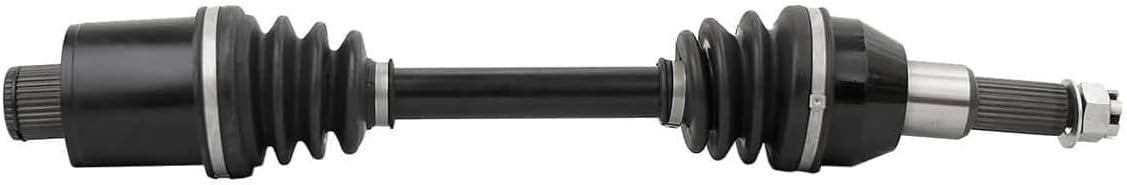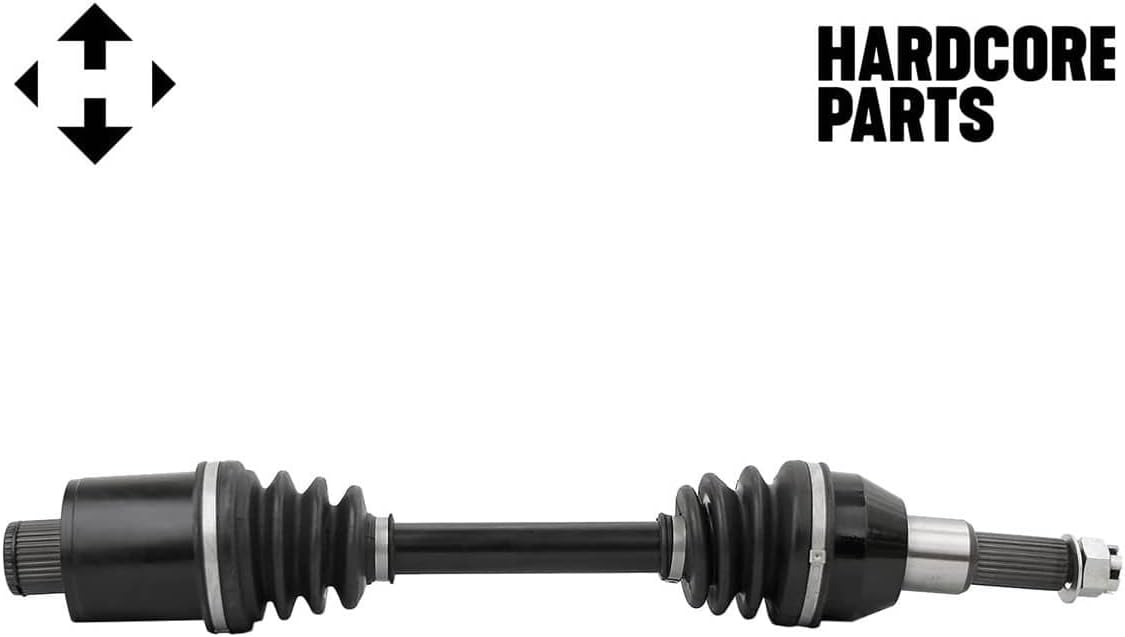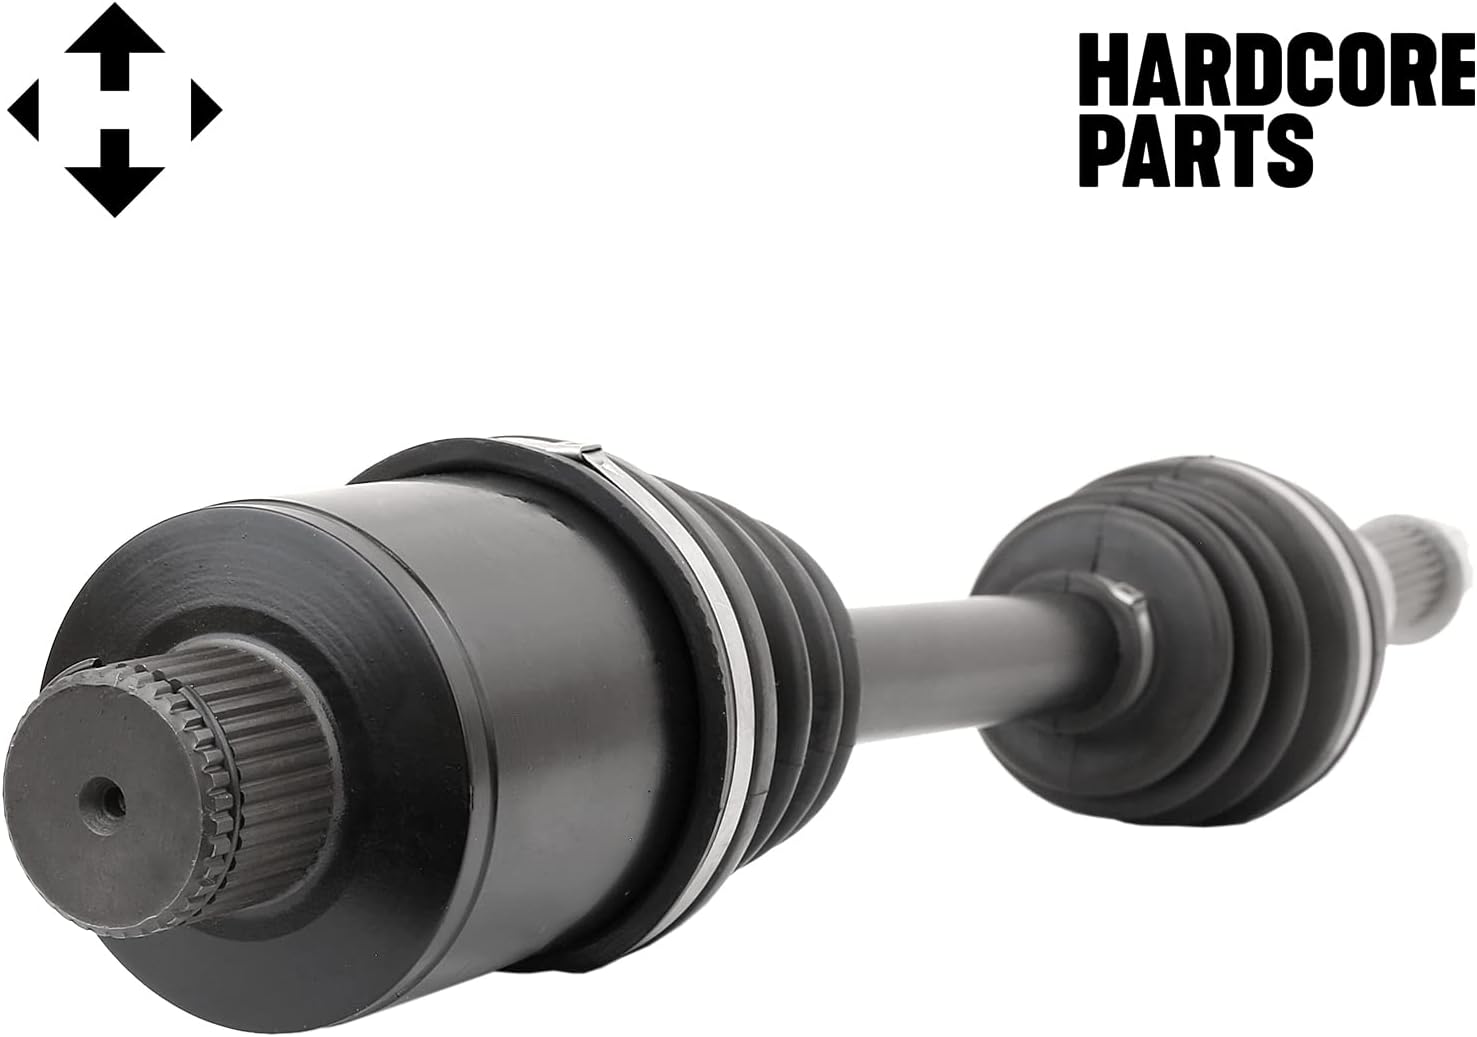
Rear Left/Right CV Axle - Fits Polaris Sportsman 335 400 500 (1999 2000 2001 2002)
Category: Automotive
OEM-Quality Replacement for ATV CV Axle(s). Manufactured using high strength 4340 Chromoly Steel and quality boots and clamps to ensure they meet the exact specification of their OEM counterpart. Please confirm your ATV year, make, and model compatibility prior to purchasing. Quantity: 2 Replaces OEM Part #: 1380142, 1333439, 1333124 Fits Rear Left & Right of the Below Models: 2000 Polaris Sportsman 335 4x41999 2000 2001 2002 Polaris Sportsman 400 4x41999 2000 2001 2002  Polaris Sportsman 500 4x4 We manufacture thousands of Axles for all types of ATV and UTV makes and models! Our axles go through rigorous durability tests and are hand-tested/commercially packed in the United States (Carolinas) to provide you with the best possible product we can offer! Questions about fitment or installation? Our team of product specialists can help you today!
Features: Replacement for OEM CV Joint Axle Assembly, Set of 1 | Fully Assembled 4340 Chromoly Steel Axle (See below to confirm fitment) | Smart Parts Warranty, Quality & Service